René Merino Monroy

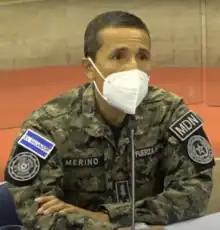
Merino testifying at the Legislative Assembly regarding the events of 9F

On 9 February 2020, Bukele ordered 40 soldiers to enter the Legislative Assembly meeting room after ordering an extraordinary legislative session to be held. Bukele did this amidst then-ongoing resistance from the Legislative Assembly to approve a US$109 million loan from the Central American Bank for Economic Integration to fund the Territorial Control Plan. The event was described the incident as an attempted coup and a self-coup by the opposition.